George Baker House

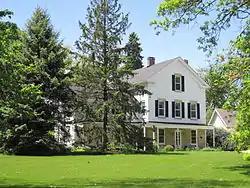
George Baker House in 2011

The George Baker House is a historic residence in unincorporated Milton Township near Glen Ellyn, Illinois. The Greek Revival house features a limestone exterior on a stone foundation, and an asphalt roof. It was constructed for and designed by George Baker in 1847. It was listed on the National Register of Historic Places in 2010.